Burkina Faso

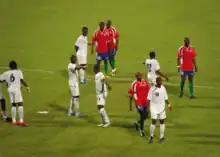
Burkina Faso national football team in white during a match

Literature in Burkina Faso is based on the oral tradition, which remains important. In 1934, during French occupation, Dim-Dolobsom Ouedraogo published his "Maximes, pensées et devinettes mossi" ("Maxims, Thoughts and Riddles of the Mossi"), a record of the oral history of the Mossi people.